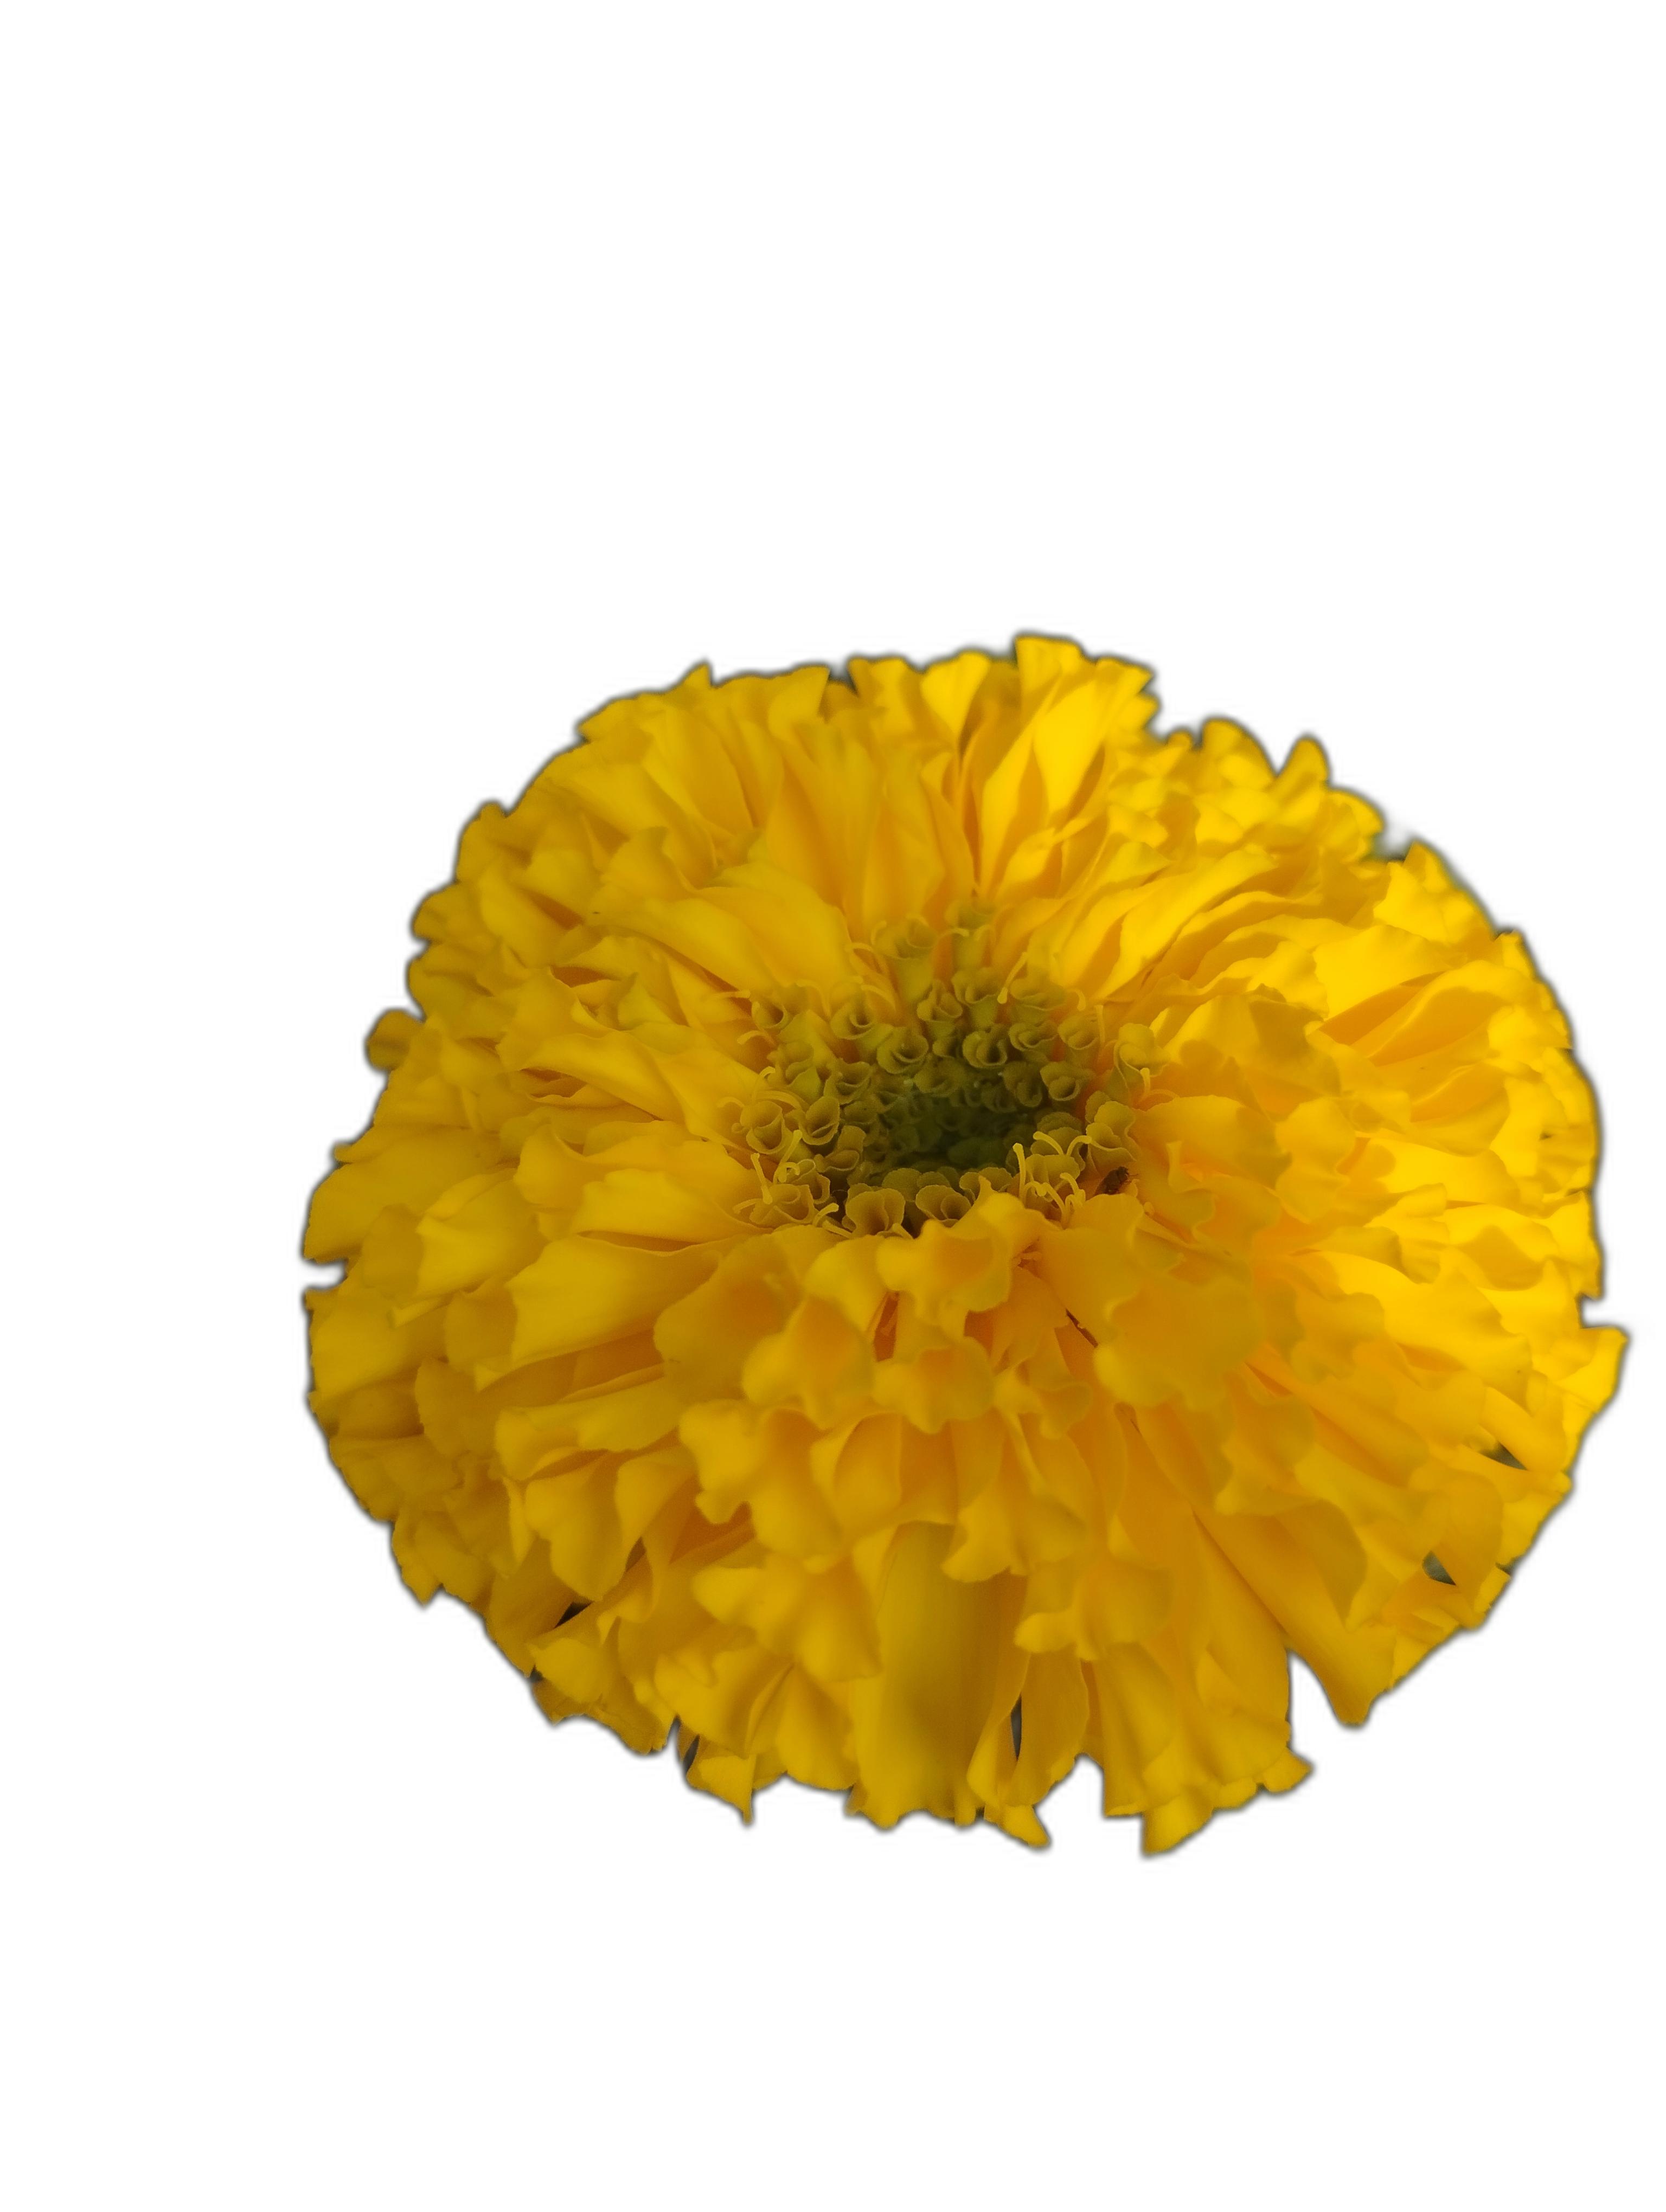
Label: Marigold